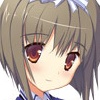
Portrait style: Anime Portrait